Joann G. Camacho

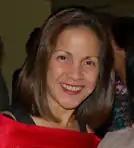

Camacho was born in Guam. Camacho's parents are Jesse and Amparo Garcia. Camacho has three brothers. In 1974, Camacho graduated from Academy of Our Lady of Guam.